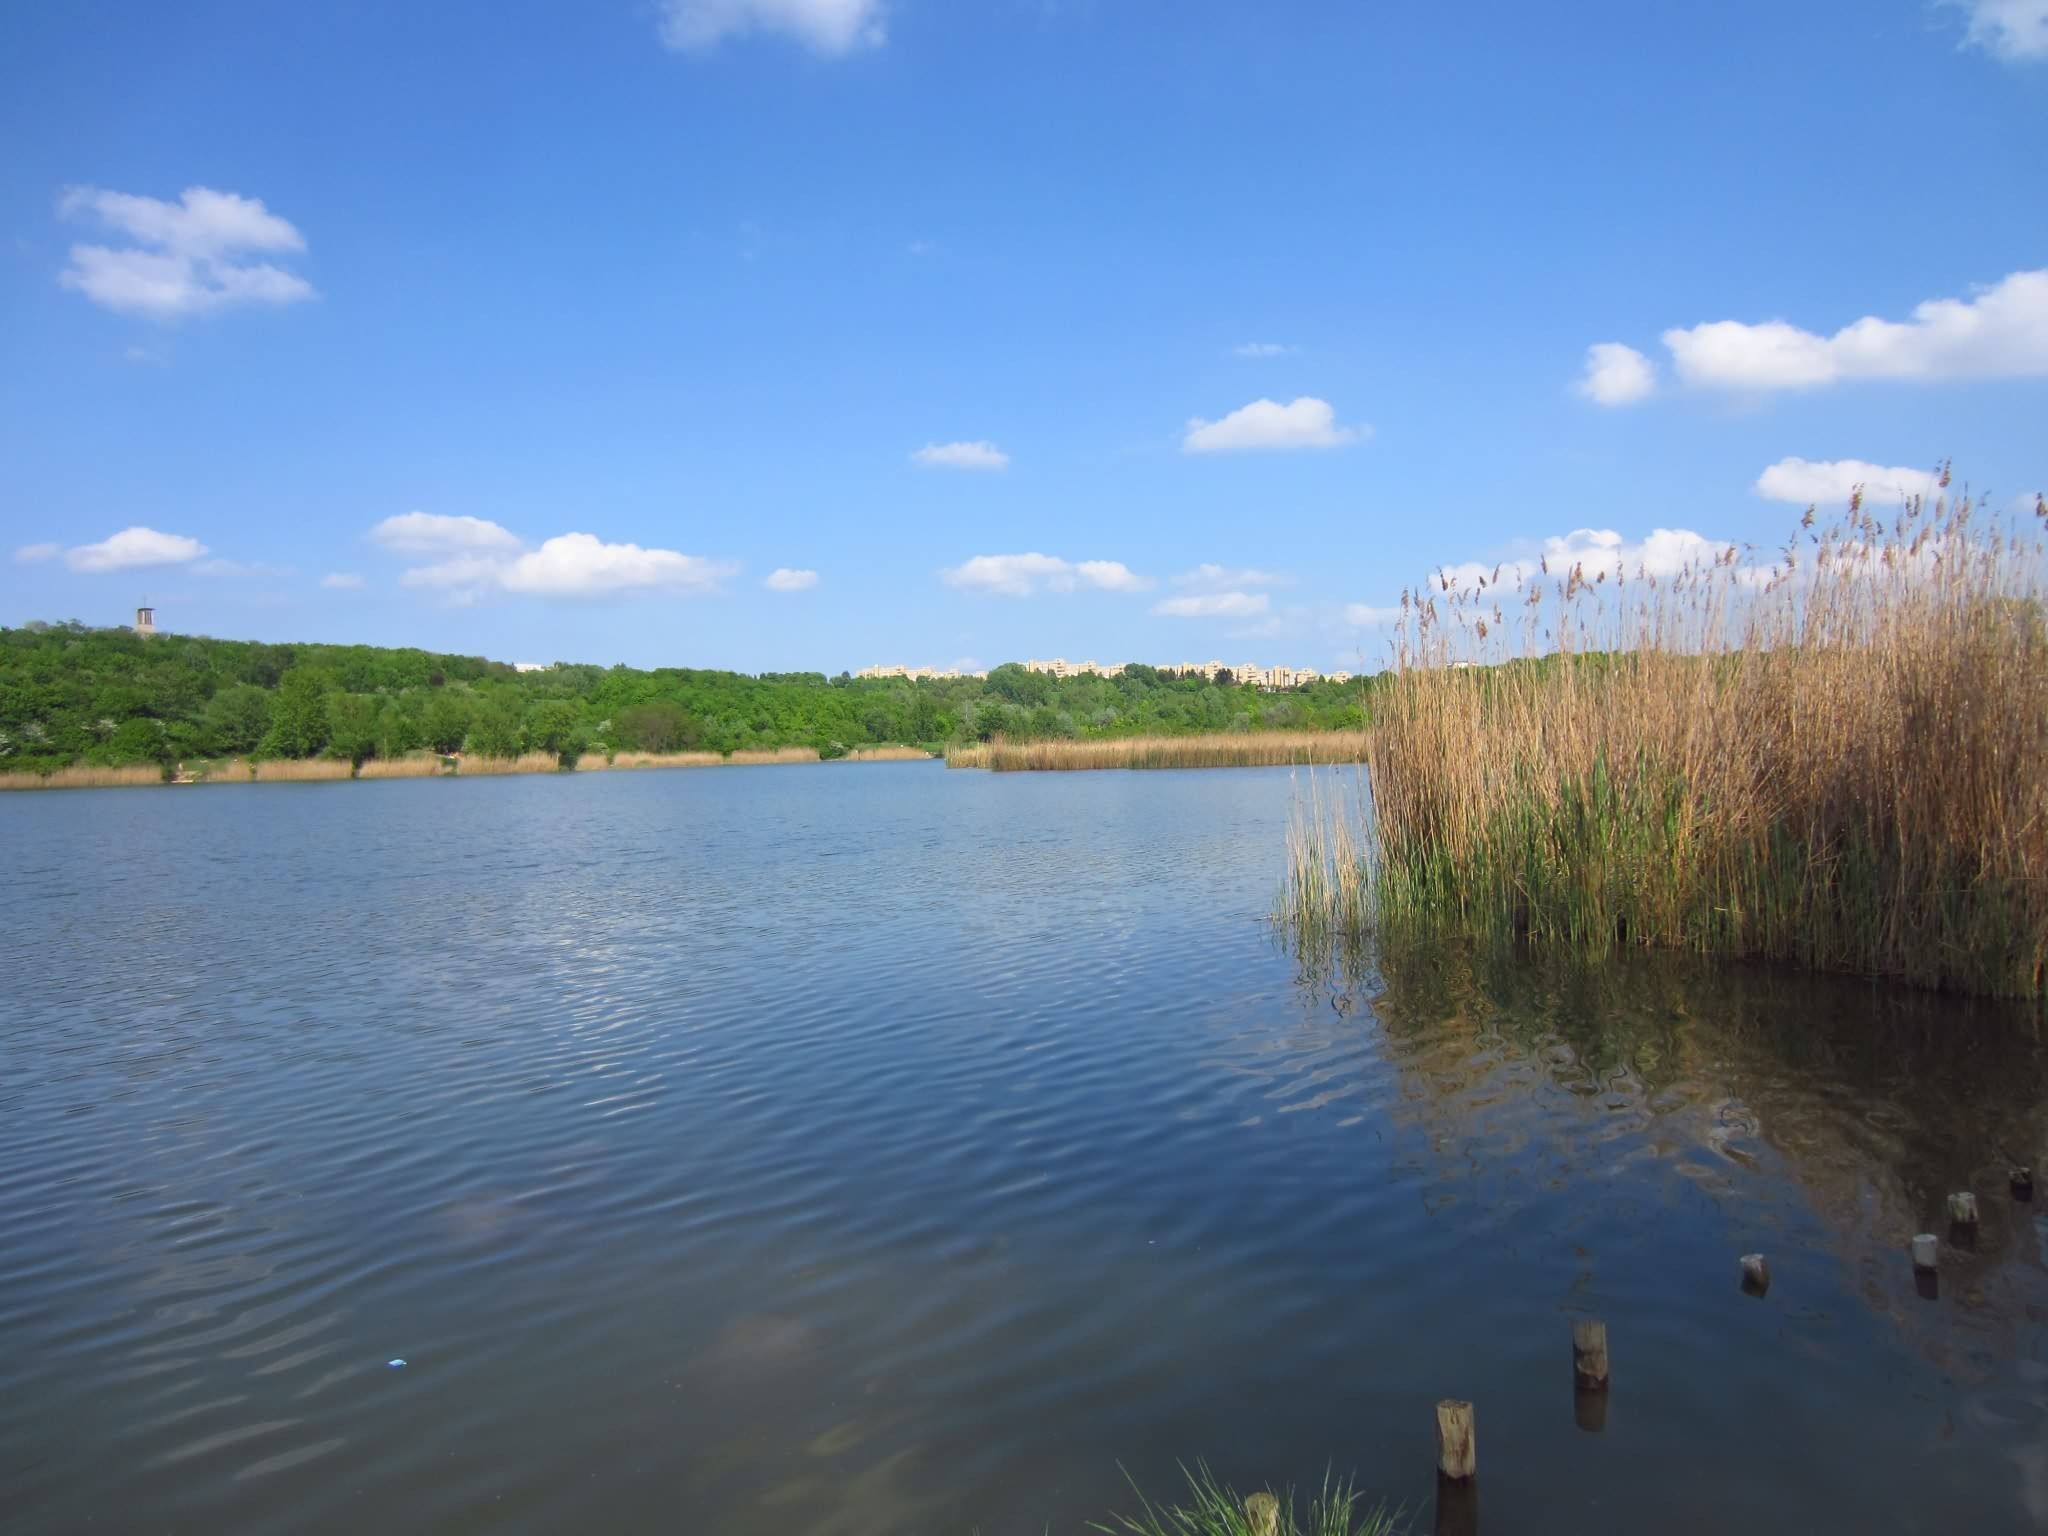
marsh, sky, shore, lake, river, reed, pond, reflection, blue, reservoir, waterway, body of water, wetland, habitat, loch, ecosystem, natural environment